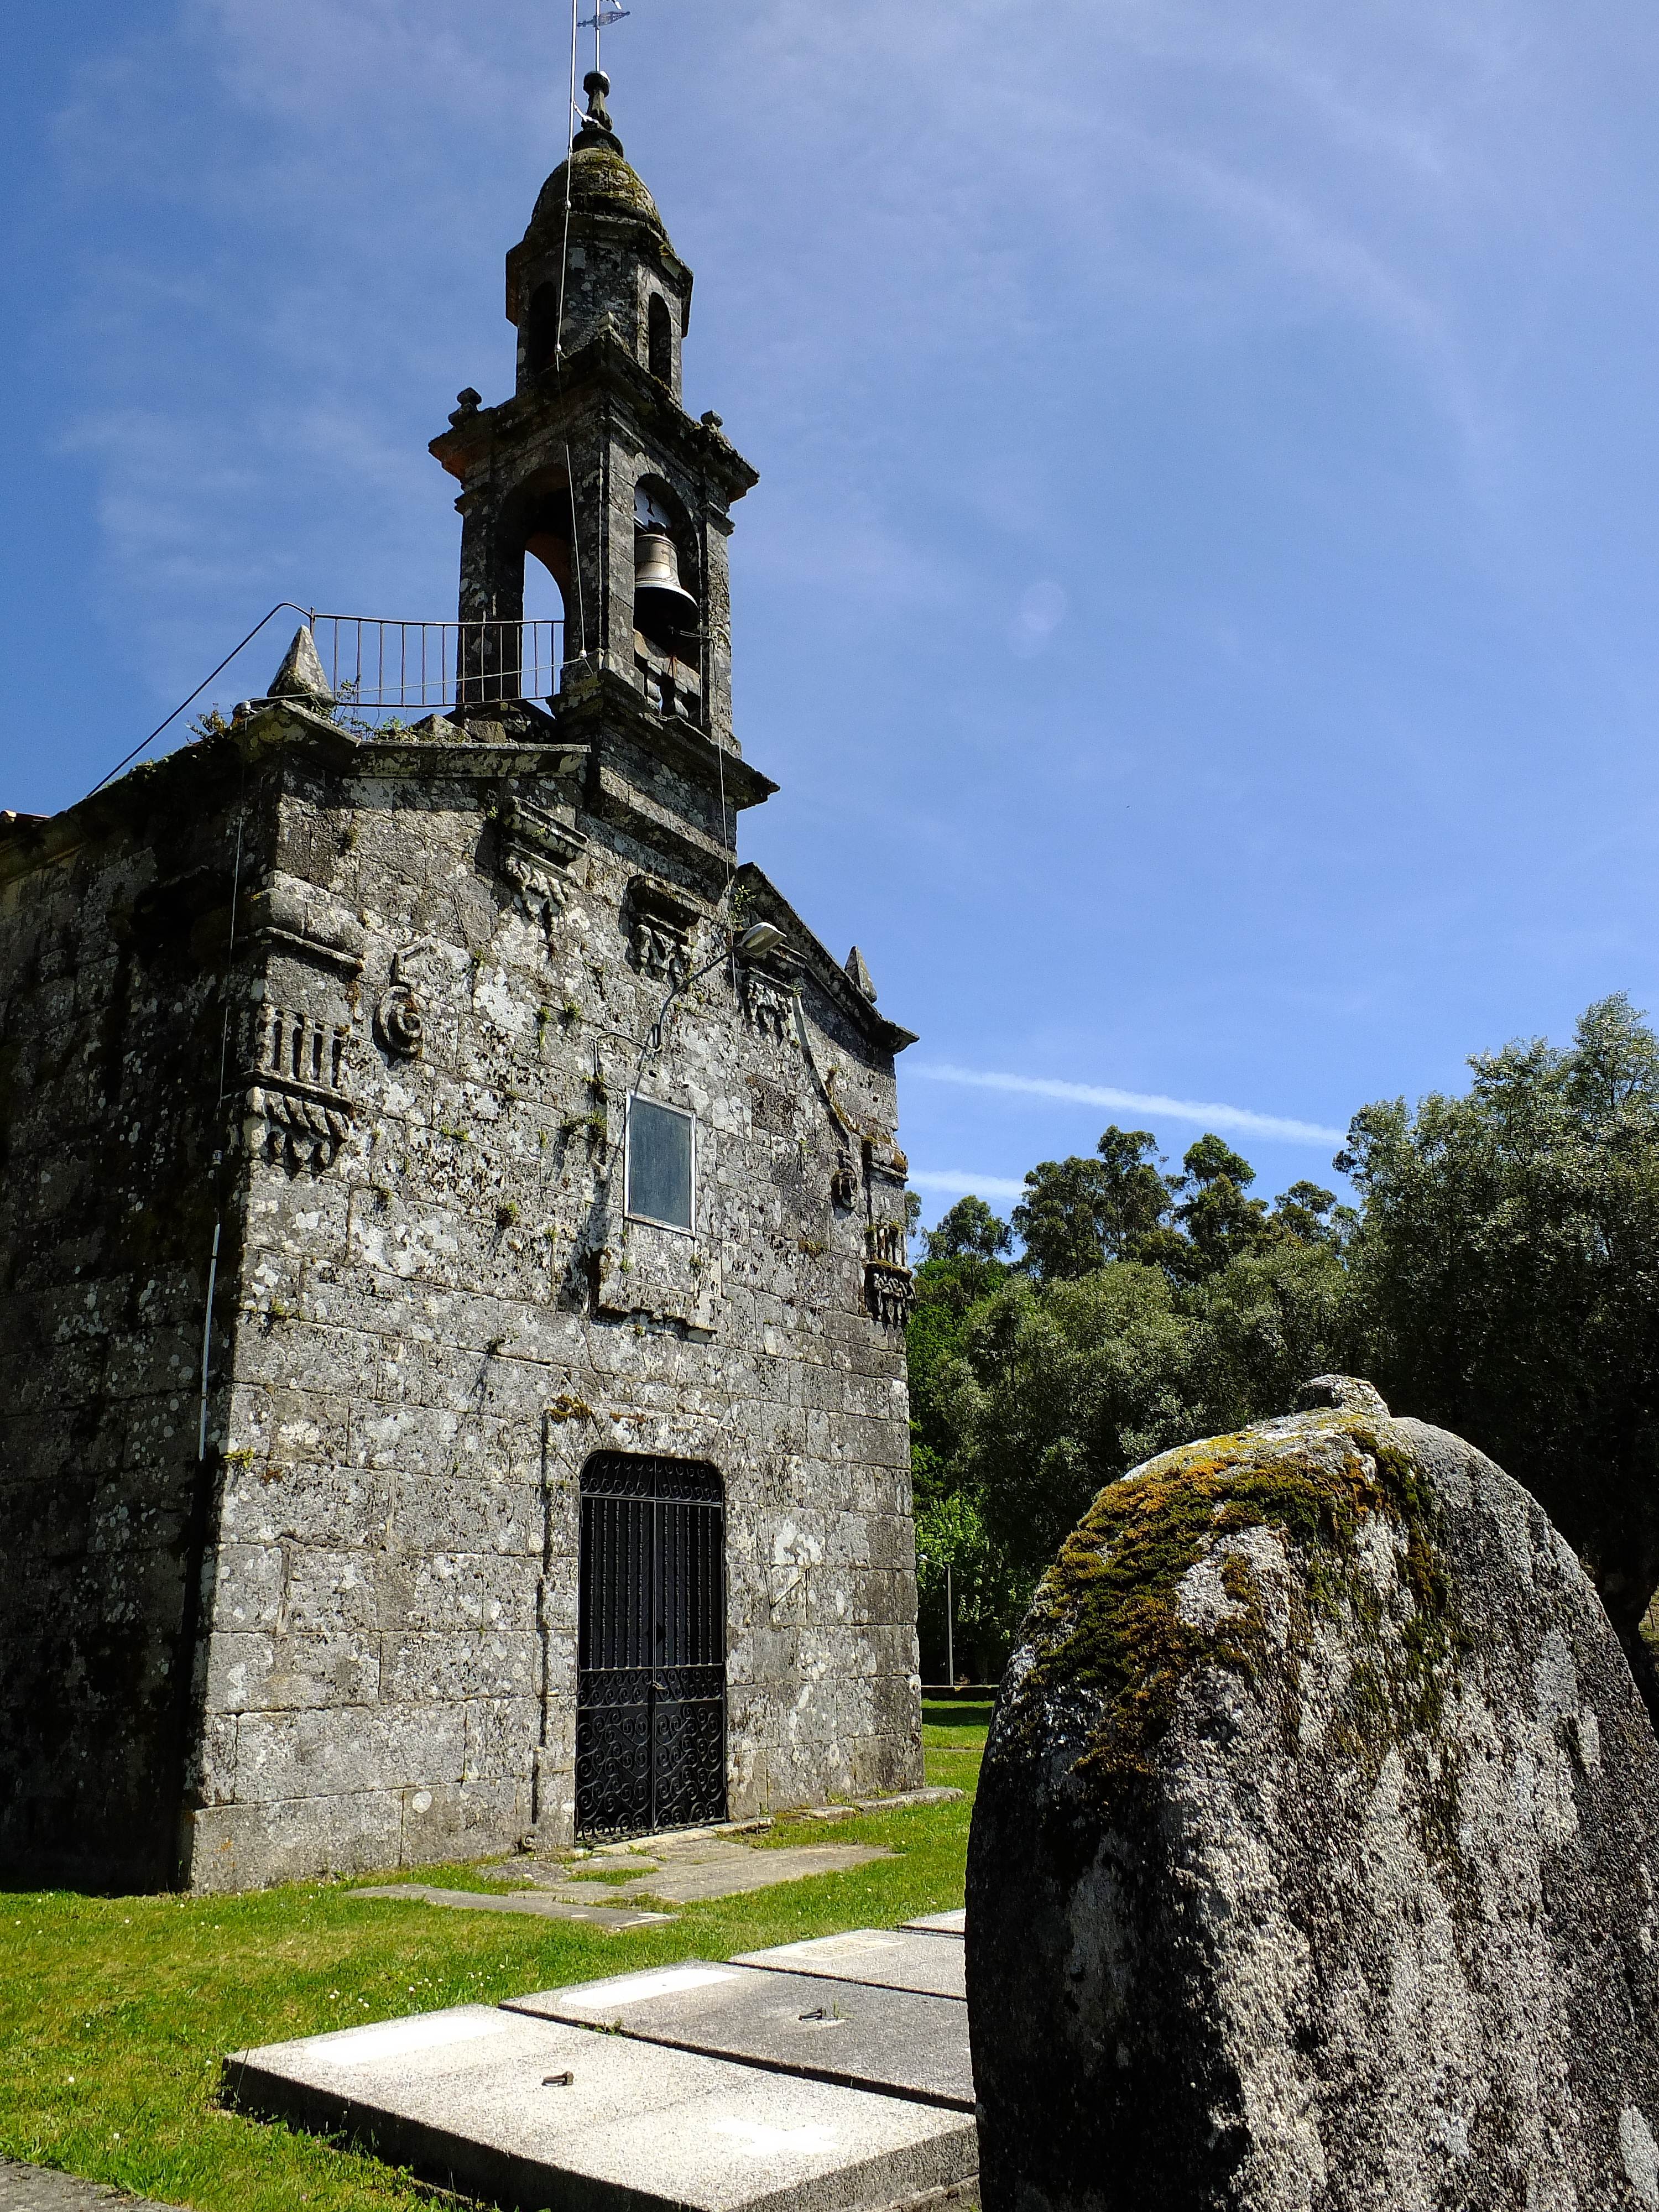
rock, building, chateau, tower, church, chapel, place of worship, bell tower, monastery, galicia, pontevedra, espana, pontevedragaliciaespa a